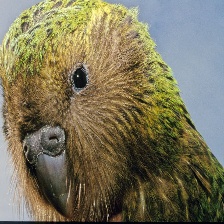
Species: KAKAPO
Scientific name: STRIGOPS HABROPTILUS